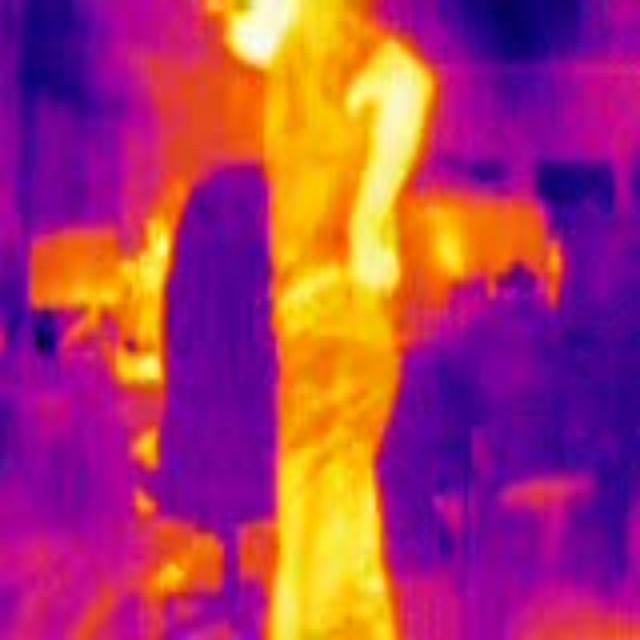
Detected objects:
label: person